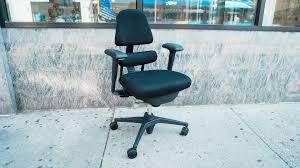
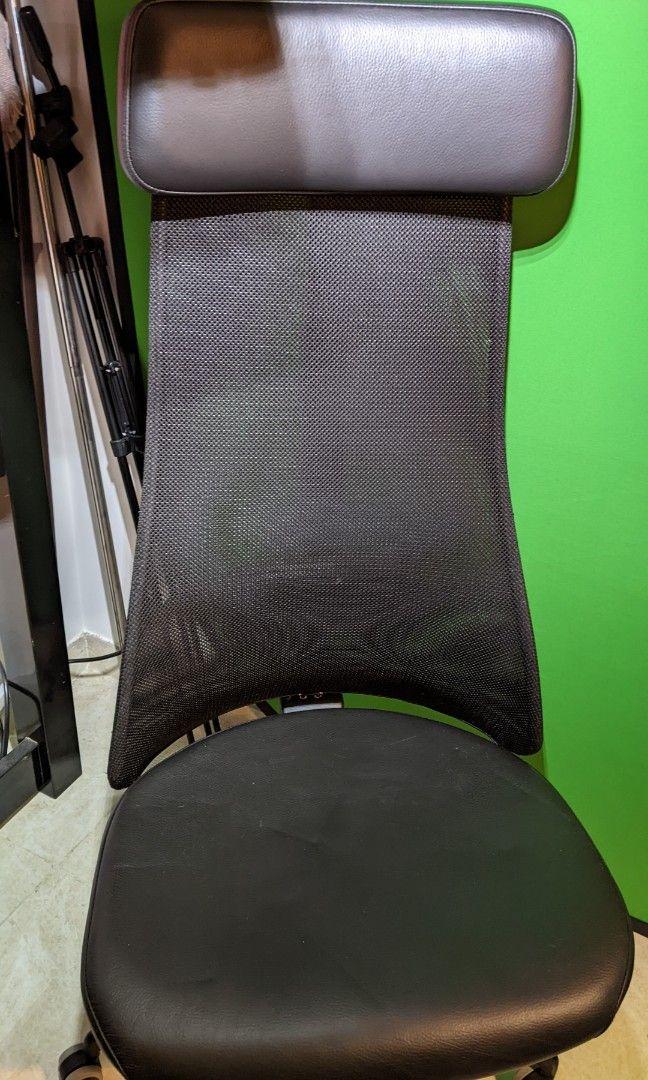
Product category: items_chair
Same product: no